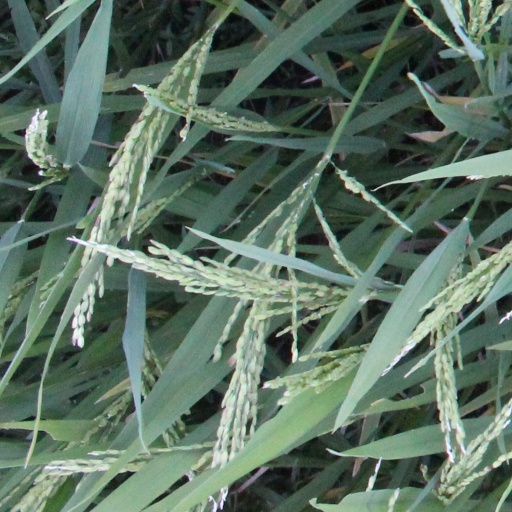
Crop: rice